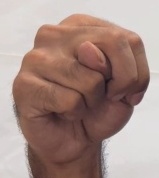
ASL sign: N